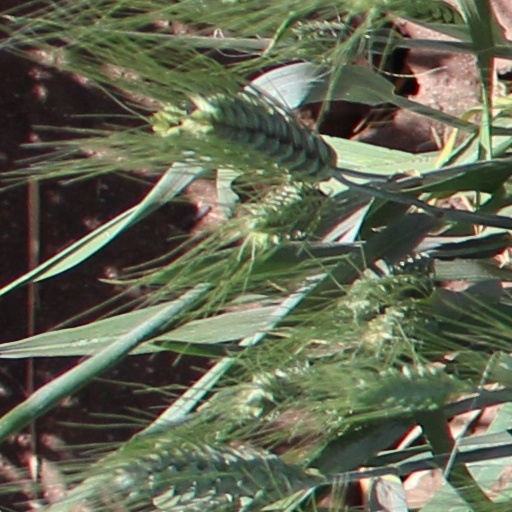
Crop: wheat